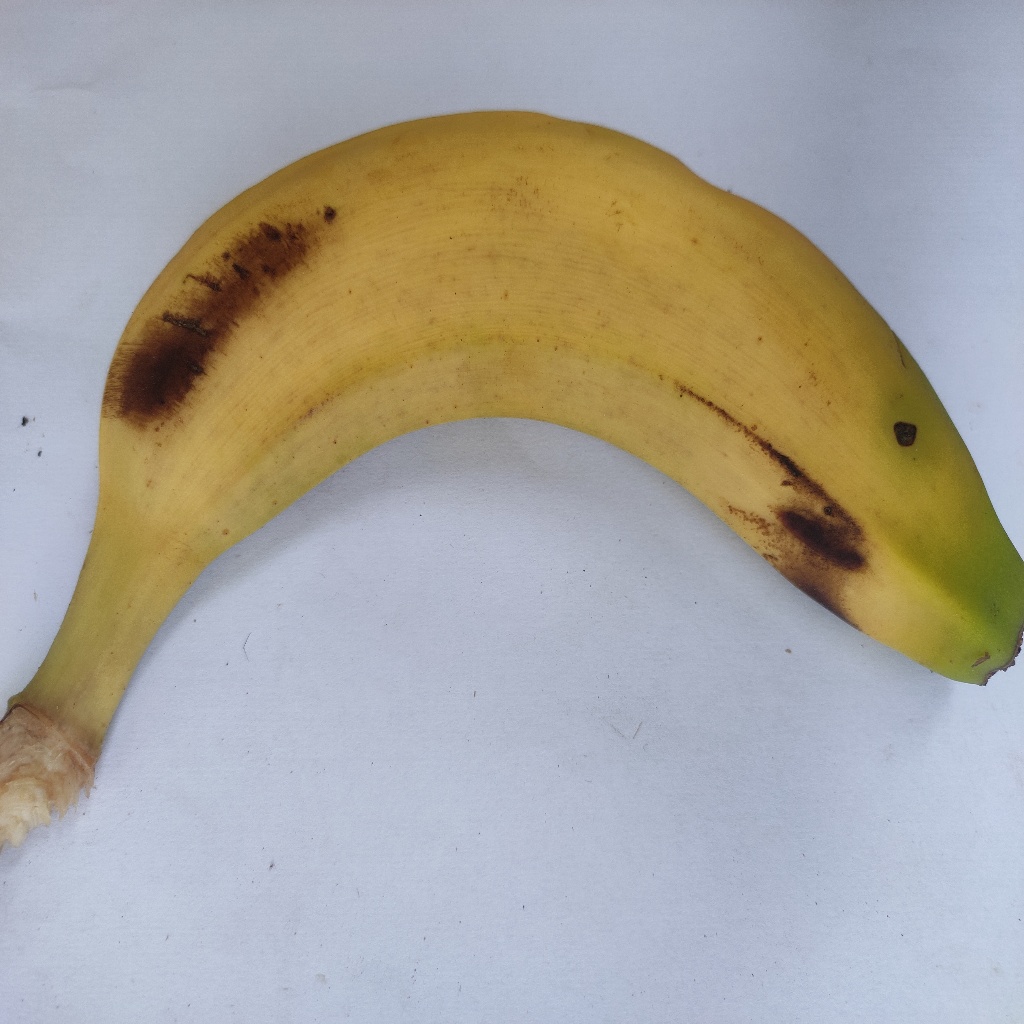
Crop: banana
Quality class: Class_A